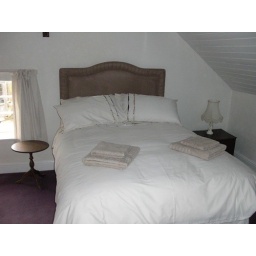
Double bed in master bedroom